Philadelphia Phillies all-time roster (D)

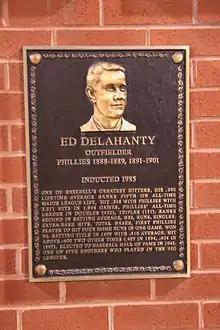
A bronze-and-black metal plaque hung on a brick wall displays an engraving of a man's face; the main caption of the engraving reads "Ed Delahanty; outfielder; Phillies 1888–1889, 1891–1901

The Philadelphia Phillies are a Major League Baseball team based in Philadelphia, Pennsylvania. They are a member of the Eastern Division of Major League Baseball's National League. The team has played officially under two names since beginning play in 1883: the current moniker, as well as the "Quakers", which was used in conjunction with "Phillies" during the team's early history. The team was also known unofficially as the "Blue Jays" during the World War II era. Since the franchise's inception, players have made an appearance in a competitive game for the team, whether as an offensive player (batting and baserunning) or a defensive player (fielding, pitching, or both).